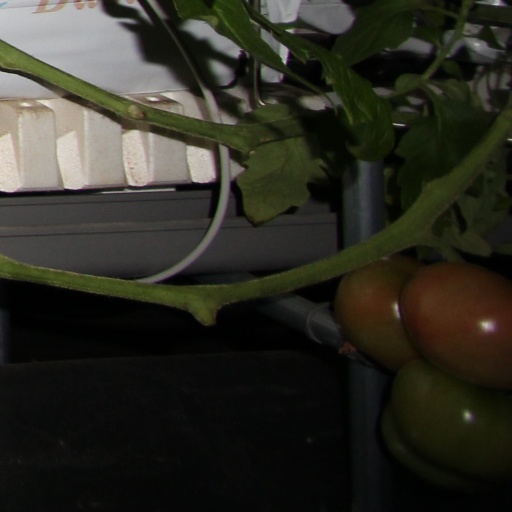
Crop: tomato